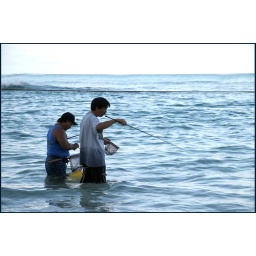
Fishermen in Hawaii in the early morning. Warm clear water makes the job easy.